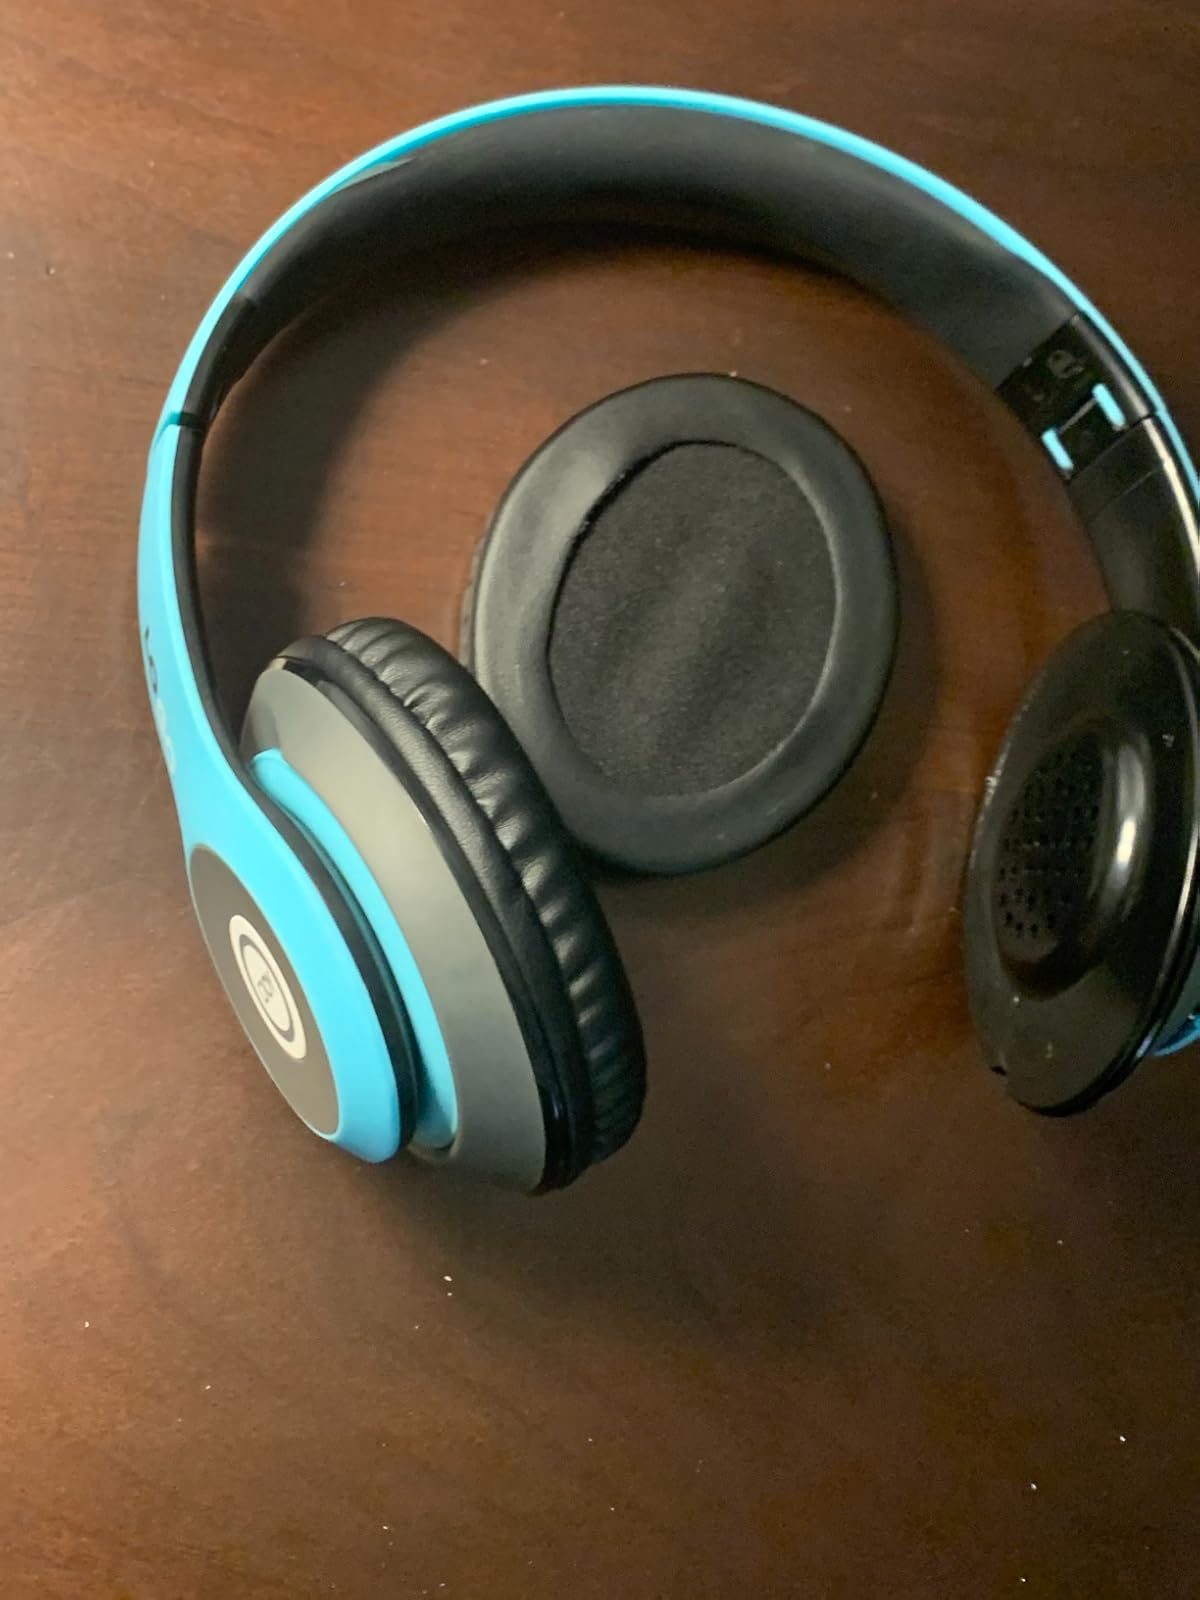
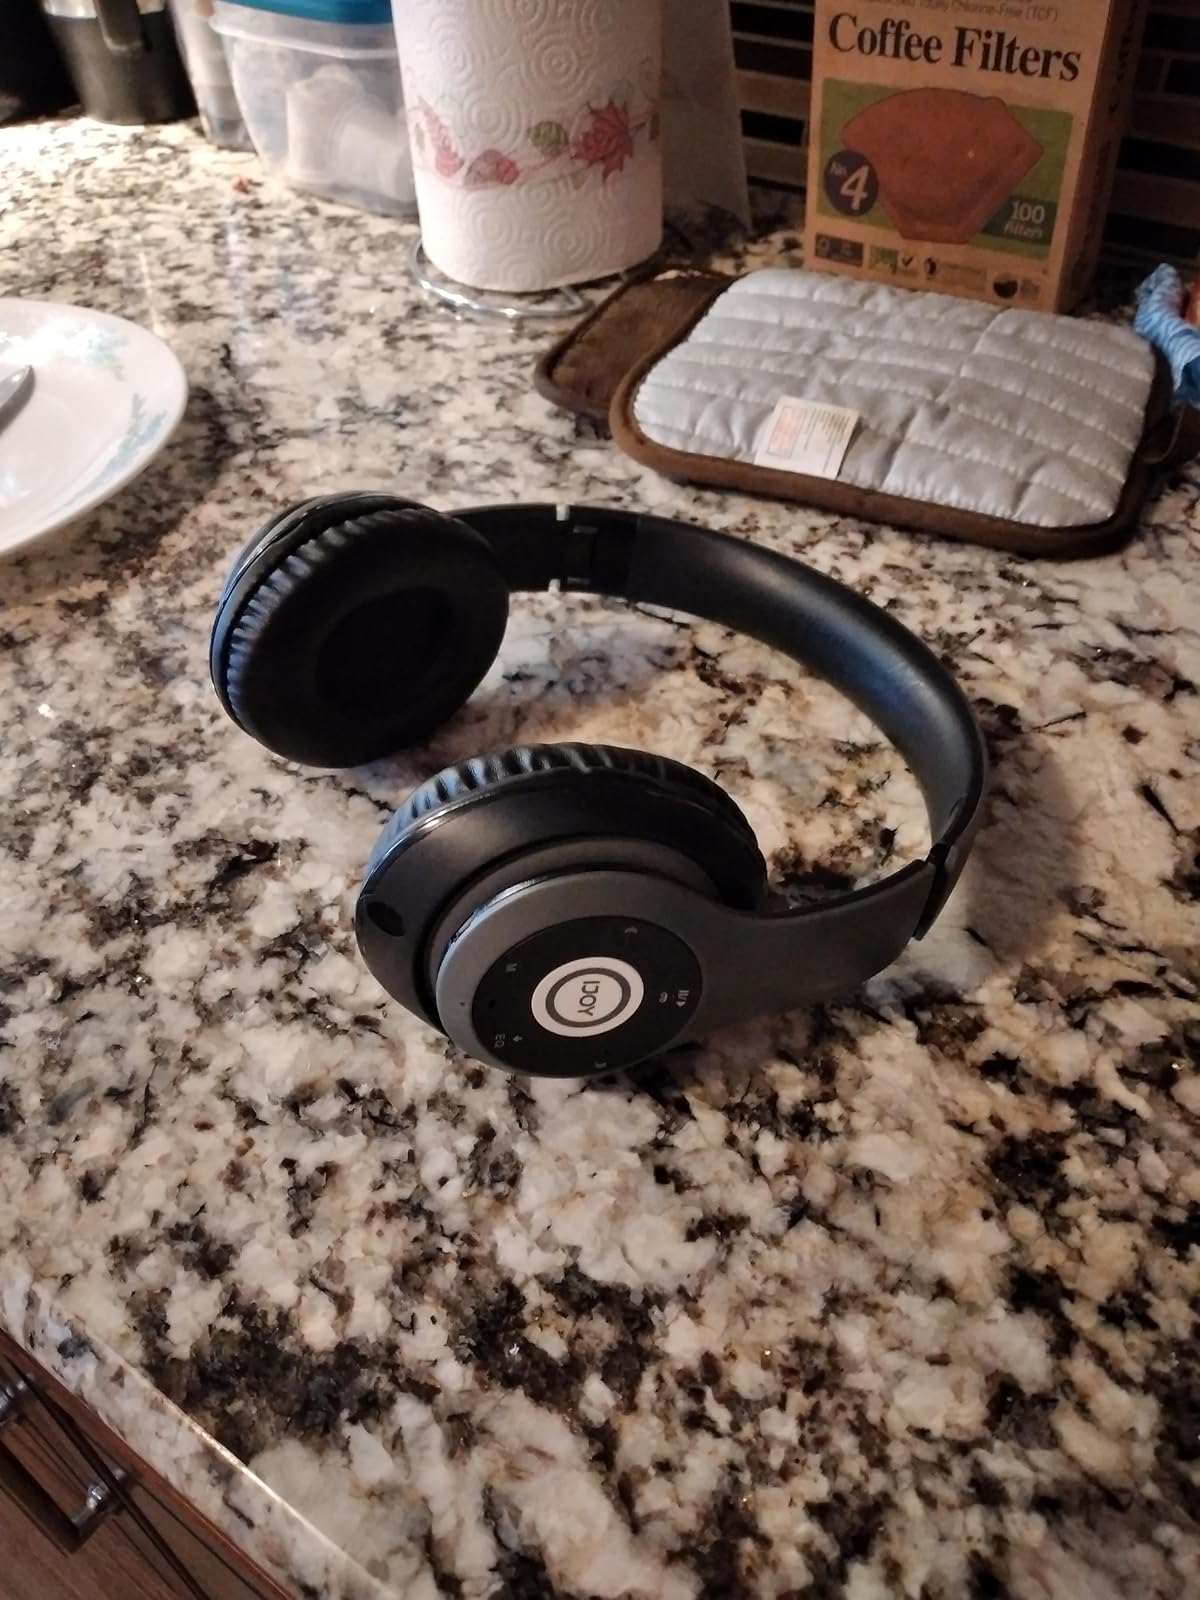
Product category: headphones
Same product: no